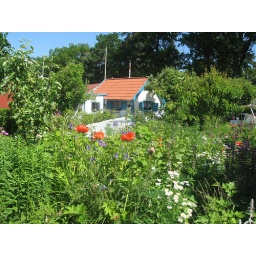
The white and blue gardenhouse has a special place in my heart